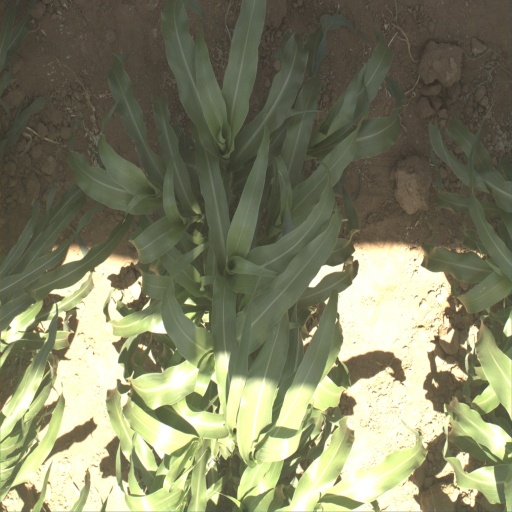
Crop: sorghum